Ruddy Nelhomme

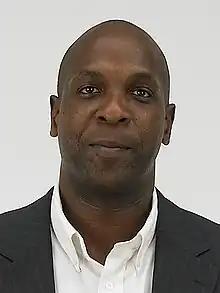
Nelhomme in September 2010

Ruddy Nelhomme (born 15 March 1972) is a Guadeloupean-French professional coach.